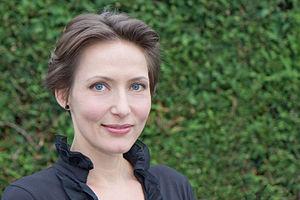
Ina Rudolph, née le 22 avril 1969 à Brandebourg-sur-la-Havel, est une actrice allemande.